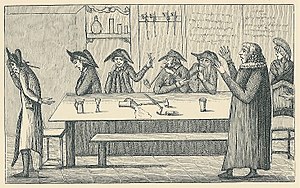
Tømrerstrejken i 1794 / Tømrersvendenes strejke
Præsten formaner tømrersvendene. Satirisk radering fra 1794, der viser kapellanen ved Nikolaj Kirke I. H. Rørbye, der prøver at tale de strejkende tømrersvende til rette i deres håndværkerlavs herberg.
Tømrerstrejken i København som foregik i 1794 er betegnelsen for de begivenheder, der ledte til den første generalstrejke i Danmark.